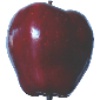
Label: red_delicious_apple